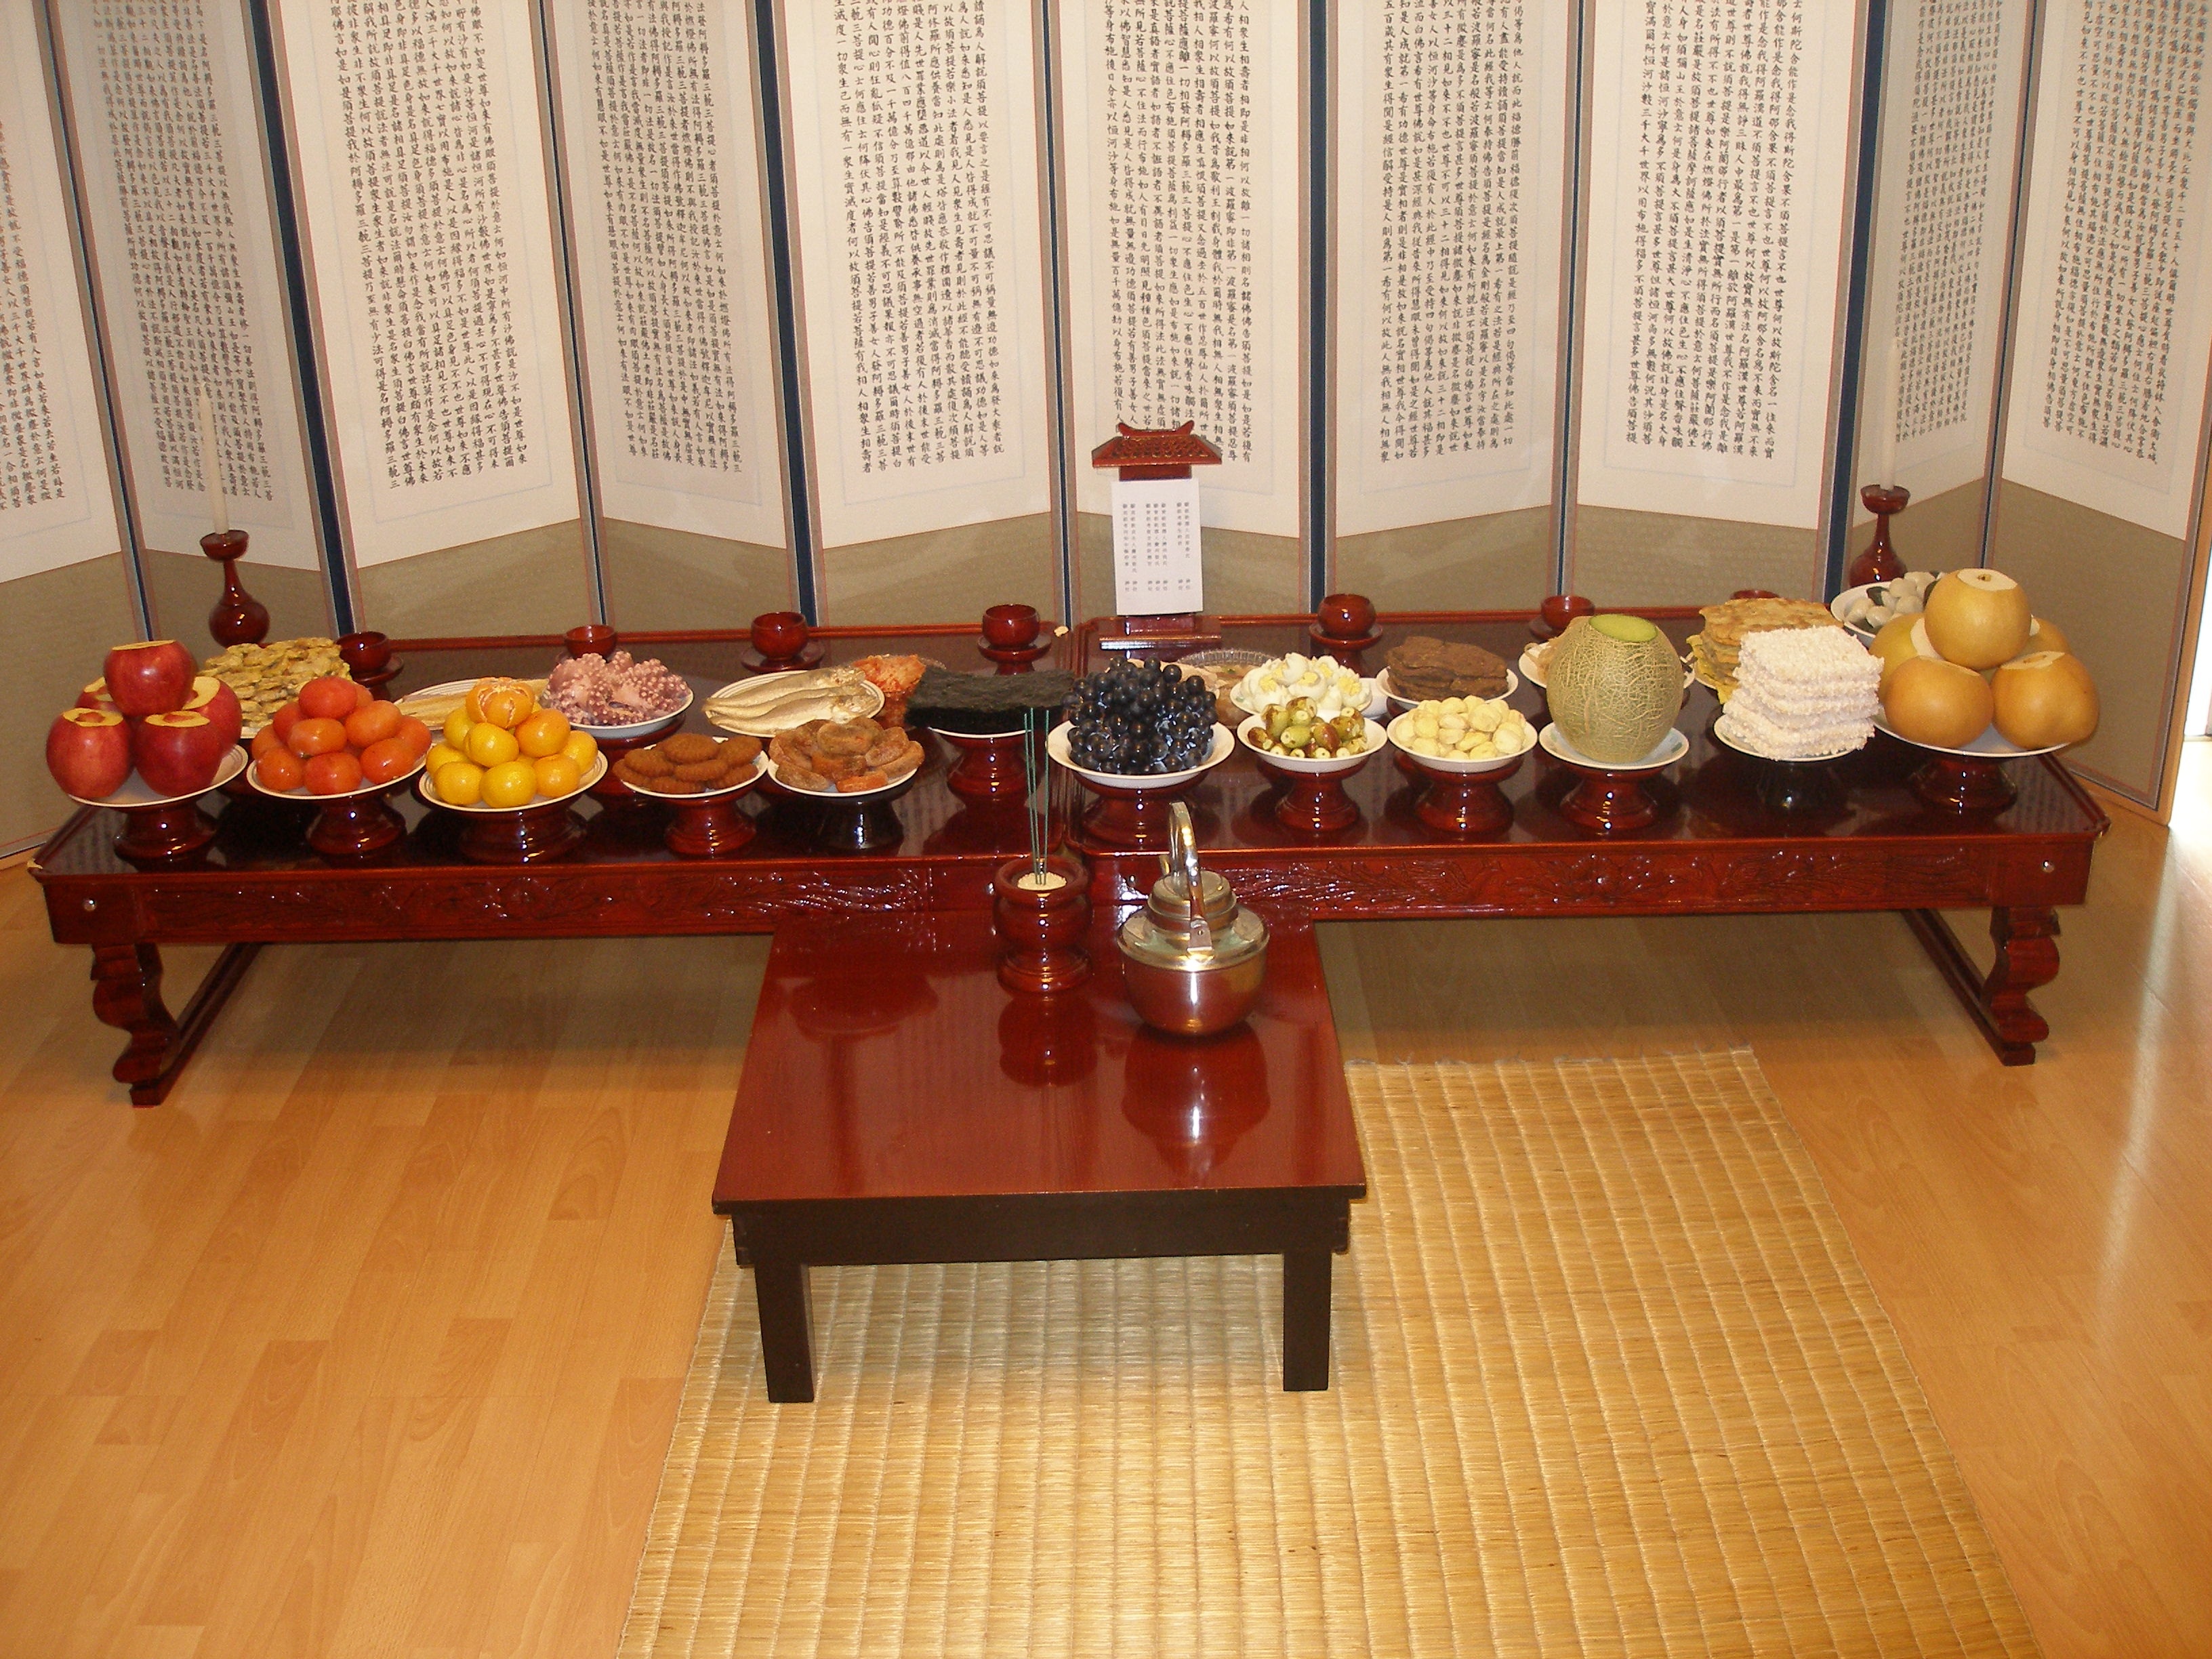
table, wood, floor, meal, living room, furniture, room, interior design, memorial, family, ancestor, flooring